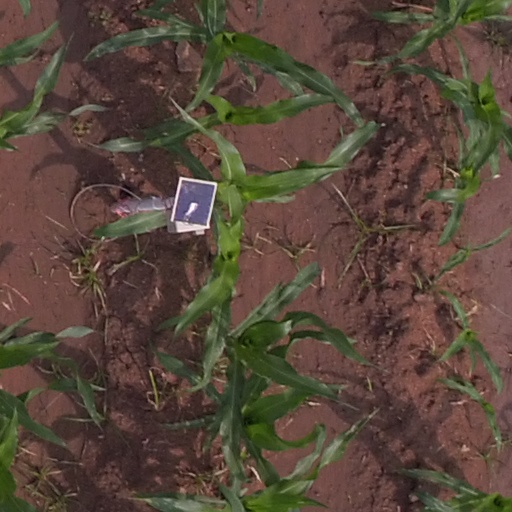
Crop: maize; corn